Zuijin Teiki Emaki

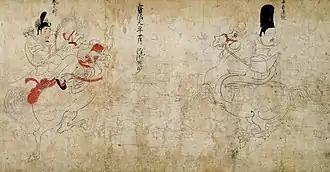
The third (right) and fourth (left) guards; the difference in epoques between the two guards (the second half of the 12th century and the middle of the 13th century, respectively) can be seen in the clothing

The consists of a scroll of paper high by long, on which is painted a series of nine equestrian portraits of Imperial Guards stationed near the (retired emperor). The name of each guard is inscribed near his portrait, from right to left (Japanese reading direction): , , , , , , , and .